Sorocaba River

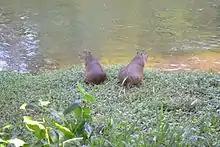
Capibaras on the river banks (Votorantim)

It has been a very polluted river due to industrial activities, mining, sewage without treatment, etc. With the awareness that occurred after the 1980s, there was greater commitment from the municipalities of the watershed in the conservation of water sources through environmental laws. This effort is evident when one observes an improvement in the appearance of the river crossing the urban area of Sorocaba.